Freddy Dolsi

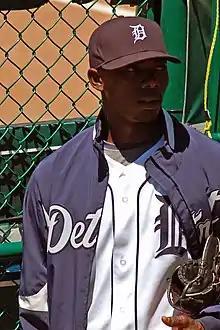
Dolsi with the Detroit Tigers

Freddy Dolsi (born January 6, 1983) is a former Major League Baseball pitcher.